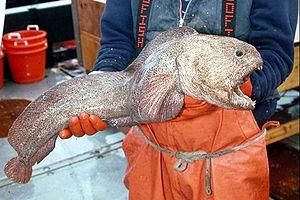
Anarhichas orientalis, ou Poisson-loup de Béring, est un poisson de la famille des Anarhichadidae.